History of Asmara

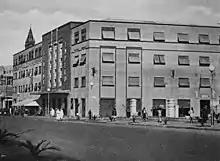
Cinema Impero (1930s)

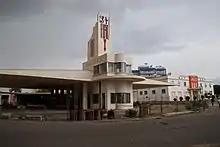
Fiat Tagliero petrol station in Asmara

The Italian occupiers designed Asmara according to their ideas. So that they did not miss anything while in the East African colony, bars, restaurants, brothels and cinemas sprouted up all over the city. The high density of cinemas in Asmara is still as impressive today as it was back then. At the end of the 1930s, numerous cinemas had been built, all within the shortest possible timeframe, including Cinema Impero (1937), Cinema Capitol (1938), Cinema Roma (1937) and Cinema Odeon (1937). All of these cinemas were accessible exclusively to Europeans, but locals were also to have their own cinema. In 1936, the architect Inginio Marabelli built Cinema Hamasien in the city's northern zone. Over time, the number of leisure activities meant to entertain the colonial masters increased exponentially. There were golf courses, tennis clubs, soccer tournaments, bicycle racing clubs, and motorsport events.